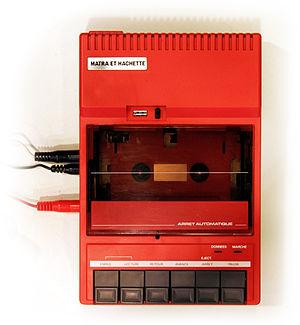
Alice est un micro-ordinateur fabriqué par l'entreprise française Matra-Hachette, vendu à partir de 1983. C'est un clone d'un micro-ordinateur américain de la firme Tandy, le MC-10.